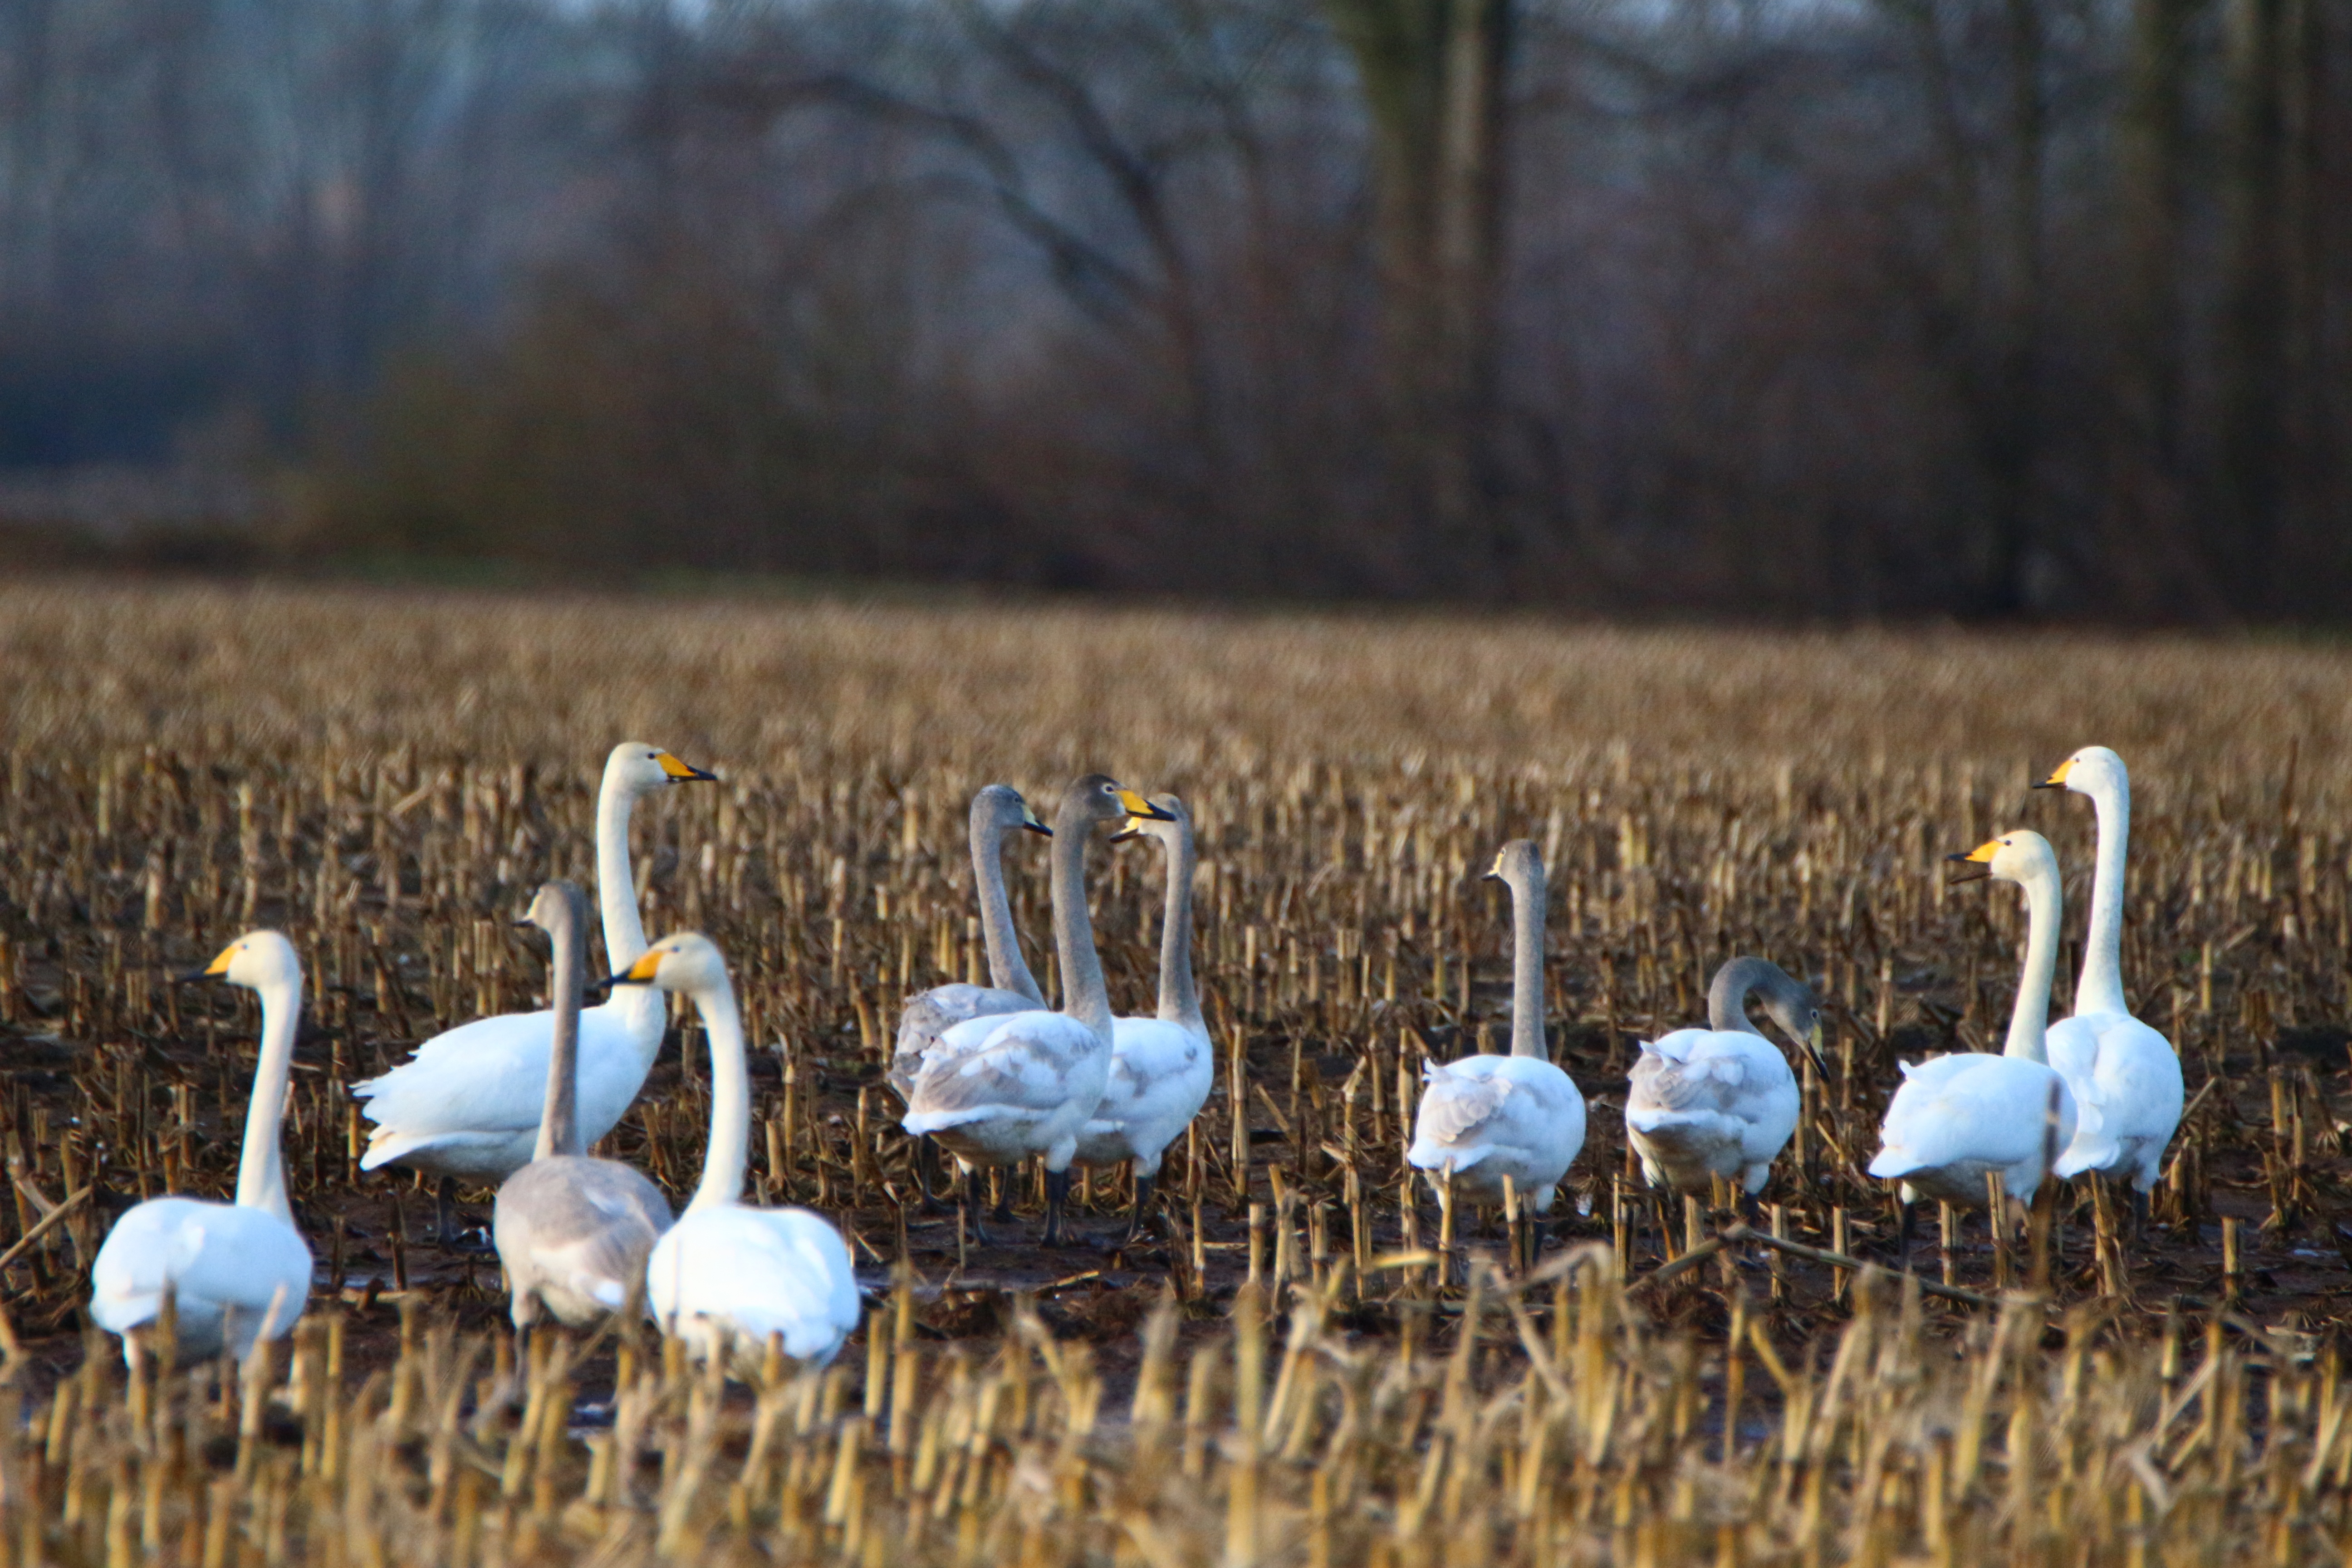
bird, field, prairie, wildlife, fauna, birds, swan, swans, wetland, vertebrate, crane, habitat, waterfowl, water bird, arable, migratory bird, whooper swan, natural environment, ducks geese and swans, crane like bird